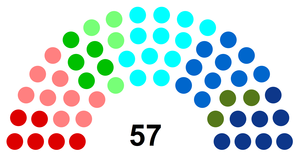
Partis politiques représentés au Conseil régional de Picardie en 1992
Cet article dresse la liste des 57 membres du conseil régional de Picardie élus lors de l'élection régionale de 1992 en Picardie, ainsi que les changements intervenus en cours de mandature.